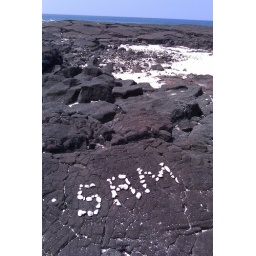
White rocks spelling things on lava are all over the island. Sam left his name at a beach